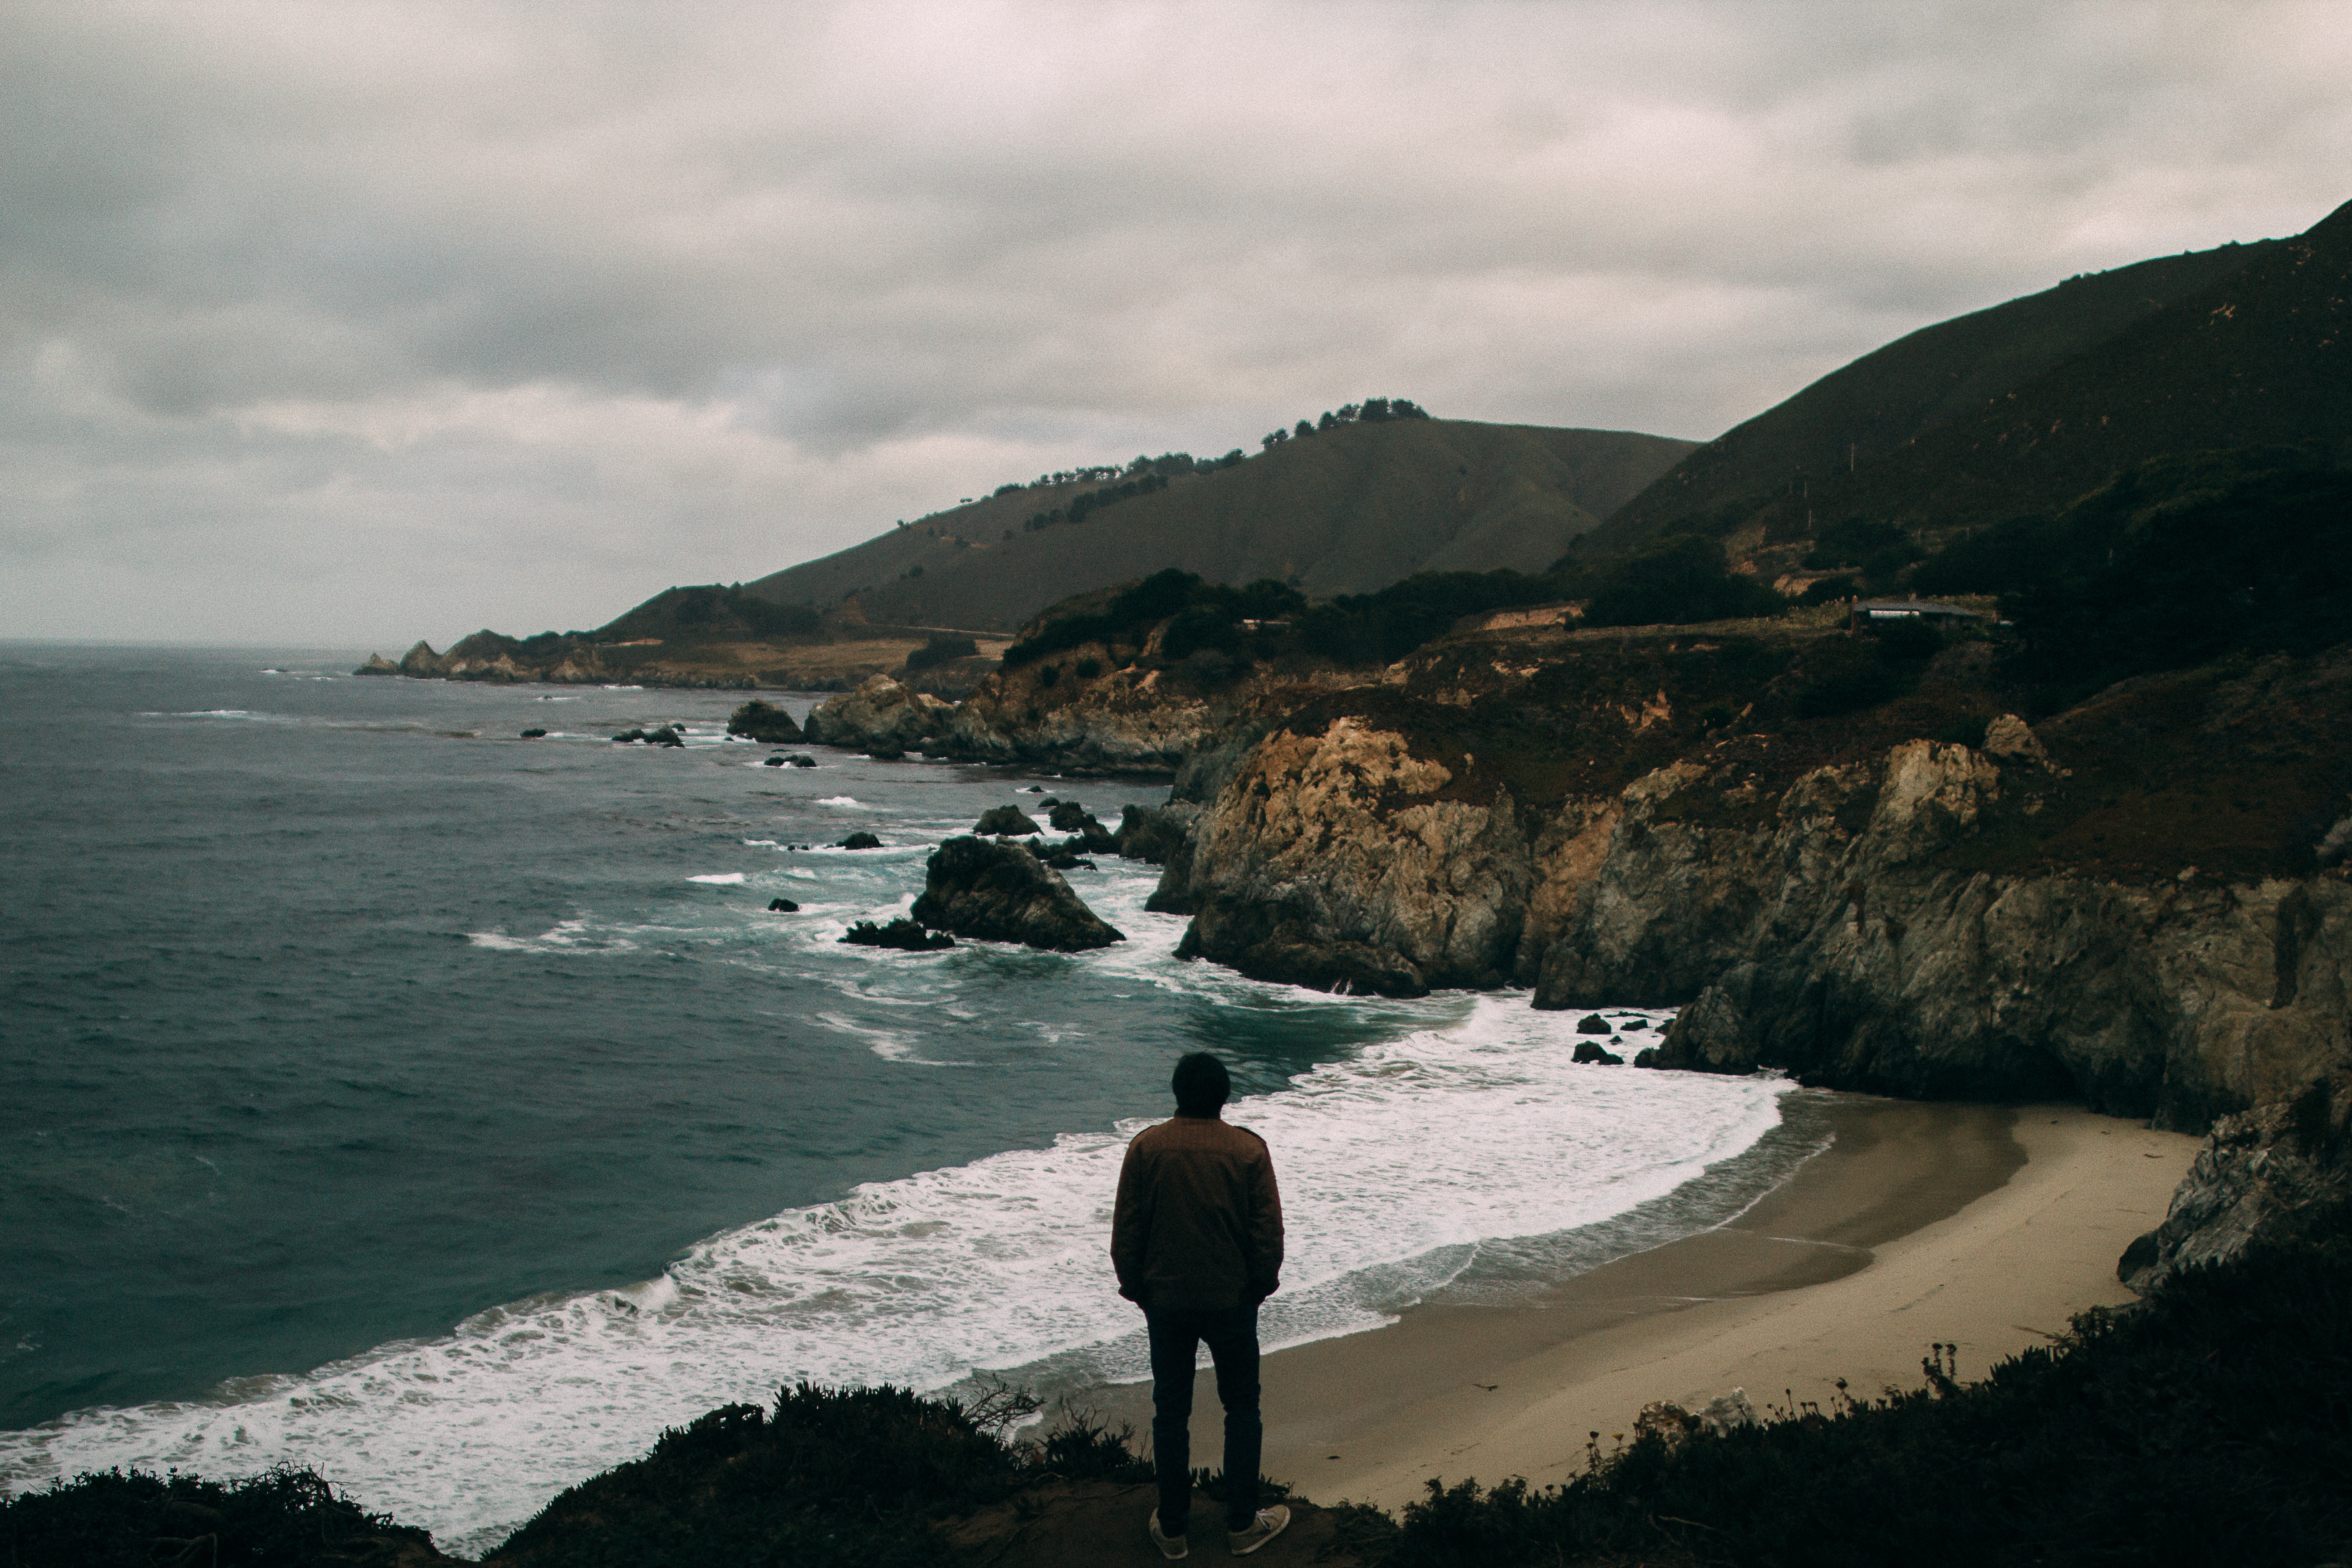
beach, sea, coast, water, rock, ocean, cloud, shore, wave, cliff, cove, bay, terrain, body of water, loch, cape, landform